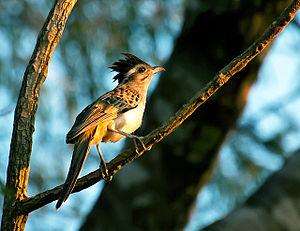
Le Géocoucou tacheté est une espèce d'oiseau de la famille des Cuculidae.
Ceci est une liste d'oiseaux repérés au Belize. Ce pays compte environ 450 îlots et petites îles situés dans la mer des Caraïbes auxquels s'ajoute la partie continentale coincée entre le sud du Mexique et l'est du Guatemala. On y compte 597 espèces d'oiseaux dont 8 sont globalement menacées et 4 ont été introduites par l'Homme. Cette liste suit les conventions reprises dans l'ouvrage de James F. Clements « La liste de contrôle des oiseaux du monde », 6ᵉ édition. Les espèces introduites et rares sont comptabilisées dans le total des espèces présentes au Belize.